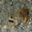
Label: frog